Oleg Burlakov

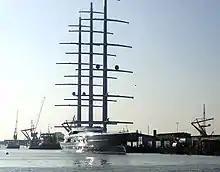
Black Pearl (yacht)

Oleg Burlakov has been fond of ship modeling since childhood and for a long time nurtured the idea of building his own boat. In 2005, after reading the news about the first flexible liquid-crystal solar batteries, the businessman had the idea to use solar batteries instead of sails. Mr. Burlakov considered his yacht a scientific project and prototype, planning to later apply the technology to develop cargo ships powered by alternative energy sources. To this end, Burlakov had successfully negotiated with representatives of the United Shipbuilding Corporation about using these developments in Russia.